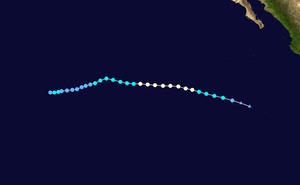
La saison cyclonique 2013 dans l'océan Pacifique nord-est est la saison des cyclones tropicaux dans le nord-est de cet océan et qui devait officiellement démarrer le 1ᵉʳ juin 2013. Cependant, la première tempête tropicale nommée Alvin s'est manifestée dès le 15 mai. La saison officiellement se termine le 30 novembre 2013.